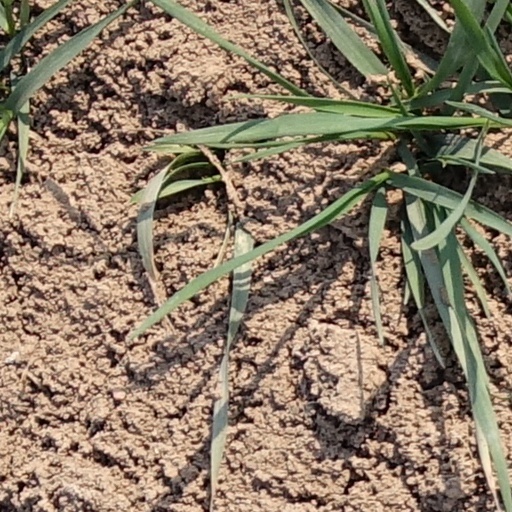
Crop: wheat